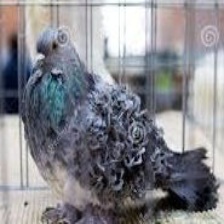
Species: FRILL BACK PIGEON
Scientific name: COLUMBA LIVIA DOMESTICA